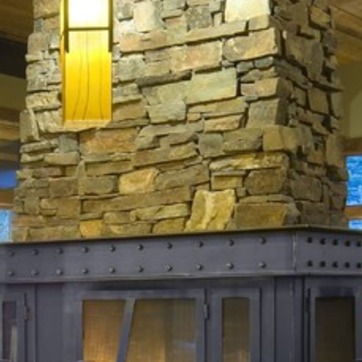
Material: stone